Lanigan's Rabbi

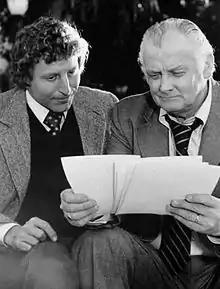
Solomon and Carney

Based upon a series of novels by Harry Kemelman, the series stars Art Carney as Police Chief Paul Lanigan, who fights crime in a small California town with the help of his best friend, Rabbi David Small (Stuart Margolin in the pilot, Bruce Solomon in the series). Small's ability in this area was attributed to his "rabbinic mind", and his Talmudic training. However, an added element for the David Small novels and the "Lanigan's Rabbi" series was that Small was usually trying to balance his crime-solving assistance to Chief Lanigan with synagogue politics, usually involving some congregants who would be happy to see the rabbi lose his position. Co-starring in the series was Janis Paige and Janet Margolin as Mrs. Lanigan and Mrs. Small, respectively. Another regular on the series was Carney's daughter, Barbara Carney.